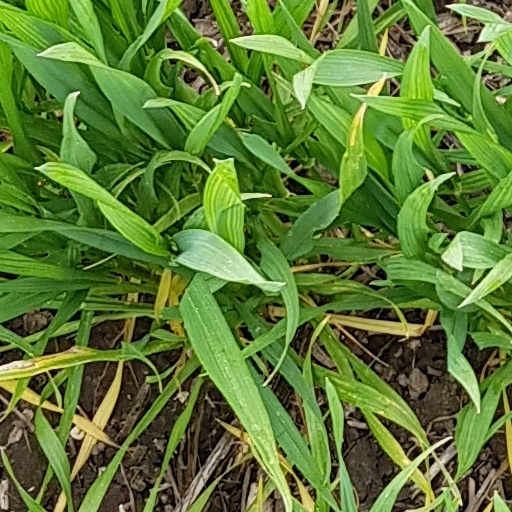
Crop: wheat